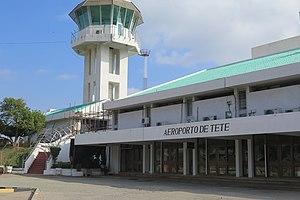
L'aérodrome de Chingozi est un aéroport de Tete, Mozambique.